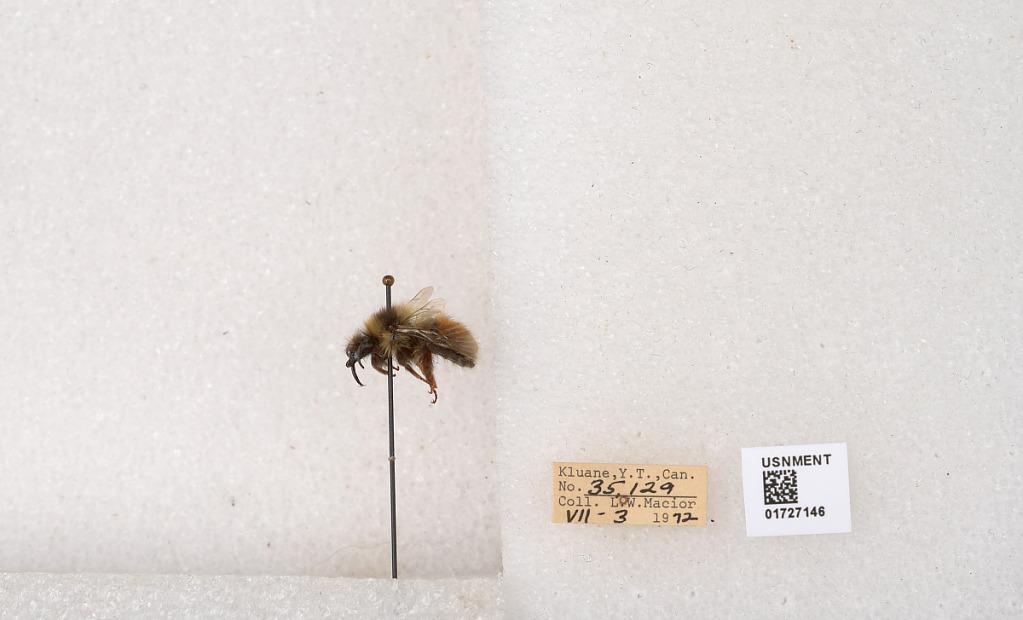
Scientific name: Bombus (Pyrobombus) sylvicola Kirby
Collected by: L. Macior
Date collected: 1972-7-3
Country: Canada
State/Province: Yukon Territory
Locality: Kluane National Park and Reserve
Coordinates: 60.7493, -139.504